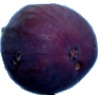
Label: Fig 1